David Scott (Georgia politician)

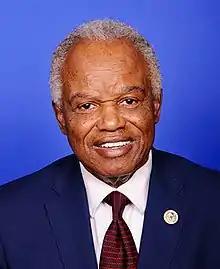
Official portrait, 2019

David Albert Scott (born June 27, 1945) is an American politician and businessman who has served as the U.S. representative for since 2003. Scott's district includes all of Rockdale County, as well as portions of Clayton, DeKalb, Gwinnett, Henry, and Newton counties. Before his election to Congress in 2002, Scott served as a Democratic member of both chambers of the Georgia Legislature and operated a small business. In 2023, he succeeded Glenn Thompson as ranking member of the House Agriculture Committee.